Grigory Yavlinsky

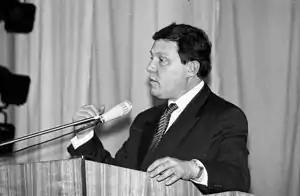
Yavlinsky meets people in 1997

One of the features distinguishing the party from other liberal parties was its critique of Yeltsin's policies, from the economic "shock therapy" and the handling of the 1993 Russian constitutional crisis to the First Chechen War and Russia's relations with the West. Yavlinsky established himself as a leader of the democratic opposition. In this capacity, he was a principled opponent of Gaidar's Russia's Choice and its successors in parliament, such as the Union of Right Forces. In turn, they accused him of being too inflexible and blamed his personality for the failure to merge with other democrats in order to mount a concentrated electoral challenge to the hardline forces. Others, however, admitted that there were philosophical differences between Yavlinsky's unspoken social democratic bent and the neoliberal orientation of his democratic opponents.